Shailesh Shah

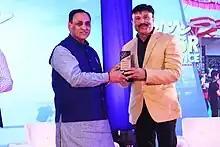
Shailesh Shah

Shailesh Shah (Nadiad ,Gujarat) is an Indian film producer primarily associated with Gujarati cinema in addition to Hindi cinema.